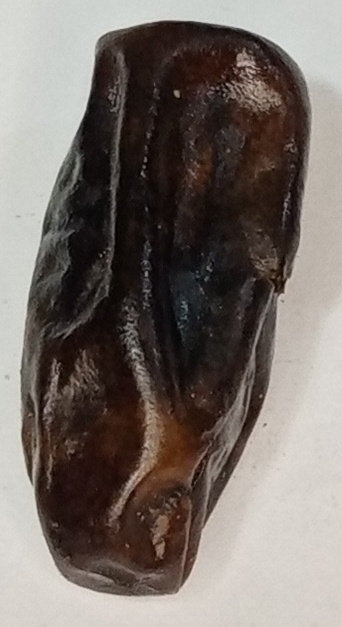
Variety: gajar
Size: small
Grade: grade-1